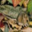
Label: mouse